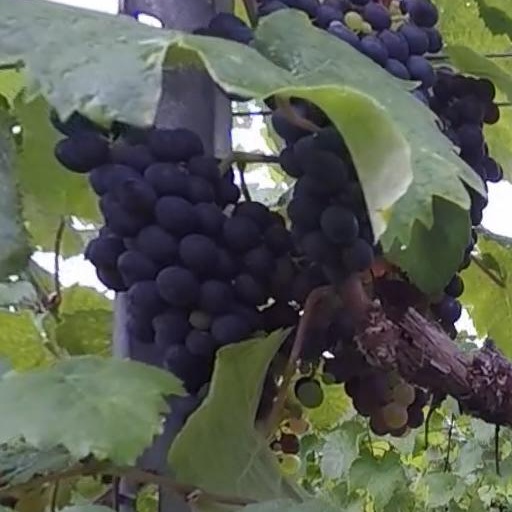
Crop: grape